List of Korean traditional festivals

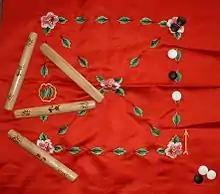
Yunnori, traditional Korean game on Seollal

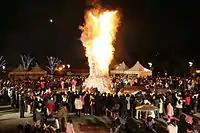

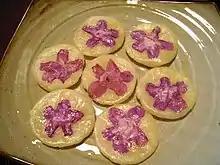
Jindallae (Azalea) Hwajeon

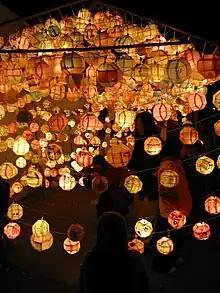
Lotus Lanterns Festival on Chopail

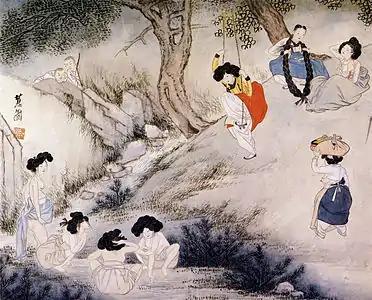
Dano painted by Hyewon Shin Yun-bok

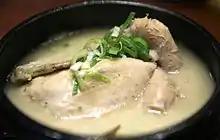
Samgyetang, Chicken soup on Sambok

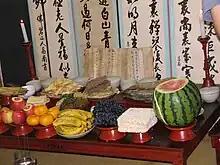
Charye table setting on Chuseok

In Nocheon-ri, Ungcheon-eup, Boryeong-si, Chungcheongnam-do, the harvest is over and rice cakes are steamed in October to celebrate the rite. This is also called the "family rite". The meaning behind this name is the hope that the family will be at peace and the descendants will be well for 12 months a year. If the family rite is held in September, Jung-guil on September 9 of the lunar calendar is regarded as auspicious day. In addition, during the rite, six piles of red clay are planted on both sides of the gate to prevent unclean people from entering the house.